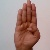
The image shows a hand gesture representing the letter 'B' in Indian Sign Language.